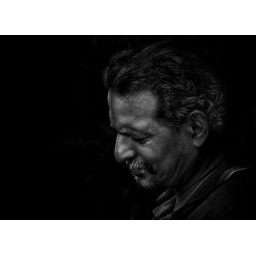
Another day, another sonnet left in the desk drawer